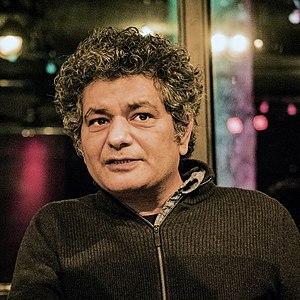
Mohammed Hanif, né en novembre 1964 à Okara au Pakistan, est un écrivain et journaliste pakistanais.